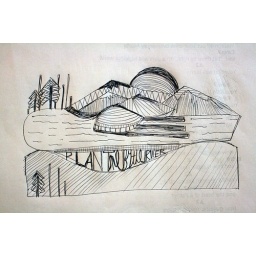
plant plant me by the river